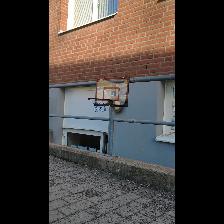
Label: NonHuman